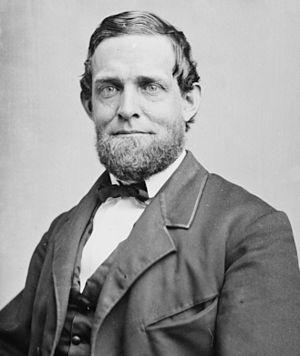
Schuyler Colfax, né le 23 mars 1823 à New York et mort le 13 janvier 1885 à Mankato, est un homme d'État américain. Membre du Parti républicain, il est représentant de l'Indiana entre 1855 et 1869, président de la Chambre des représentants entre 1863 et 1869 puis vice-président des États-Unis entre 1869 et 1873 dans l'administration du président Ulysses S. Grant.
Cet article est une liste des vice-présidents des États-Unis classée par ordre chronologique de début de mandat. Cette dernière peut également être classée par ordre de prénom, par ordre de durée de mandat, par État d'origine, par ordre de prénom du président associé et par ordre de parti politique.